Myatt's Fields Park

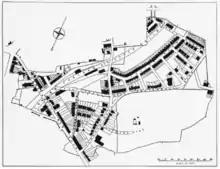
Minet estate in 1885

The singer Florence Welch of Florence and the Machine grew up near the park and has said that her earliest memory was of climbing trees in the park.